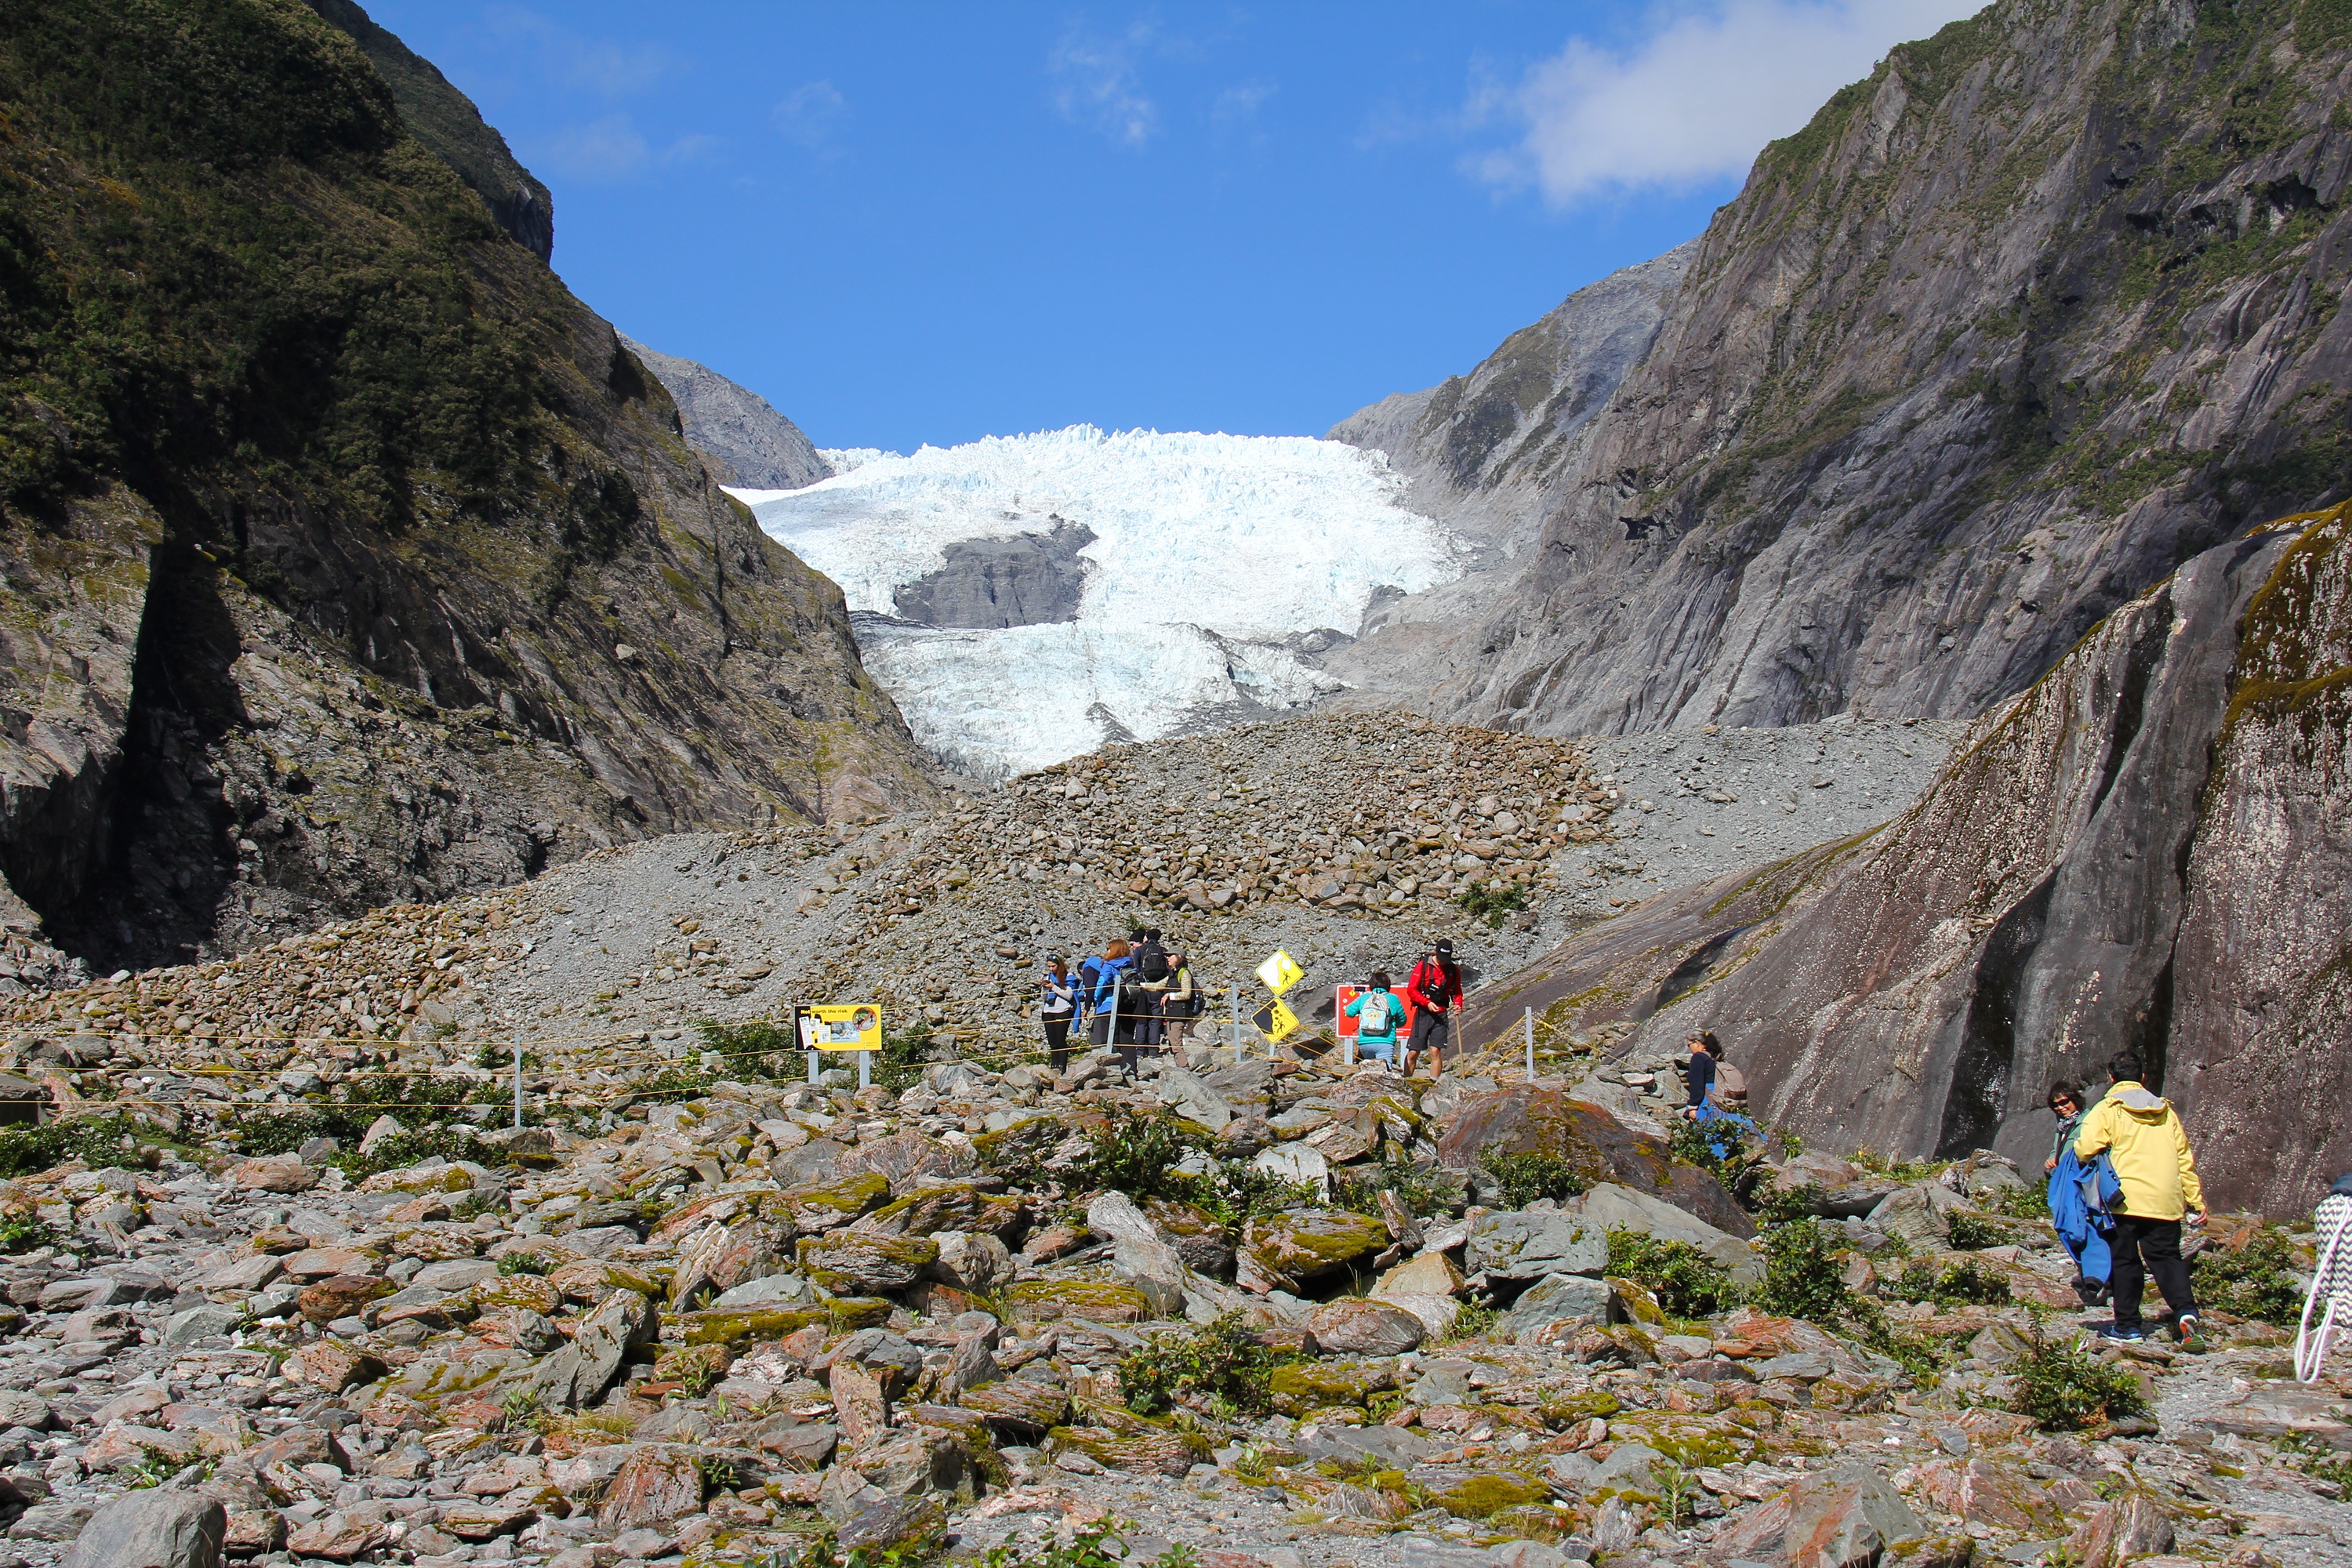
walking, mountain, cold, hiking, trail, adventure, valley, mountain range, stone, travel, cliff, walk, ice, glacier, autumn, scenery, climbing, extreme sport, terrain, ridge, geology, backpacking, new zealand, plateau, beautiful, wadi, moraine, landform, mountain pass, franz josef glacier, glacial landform, geological phenomenon